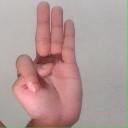
अक्षर: भ